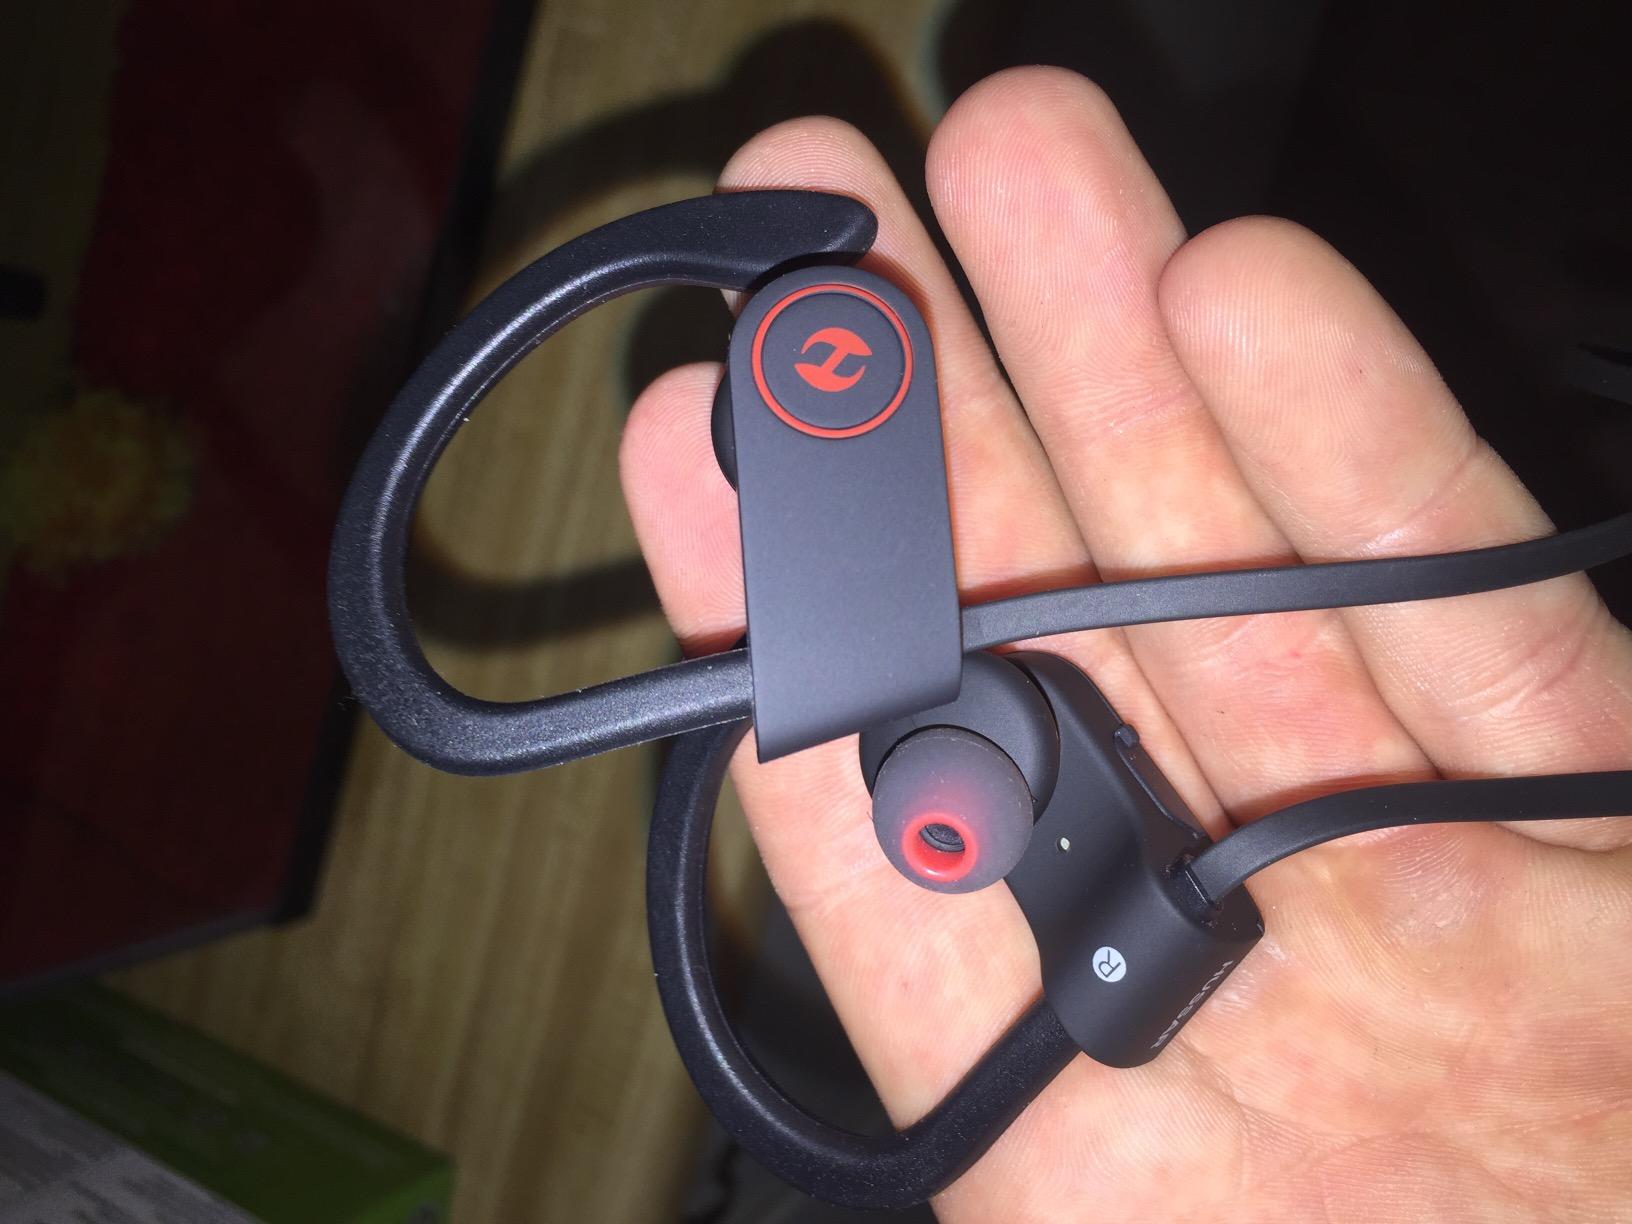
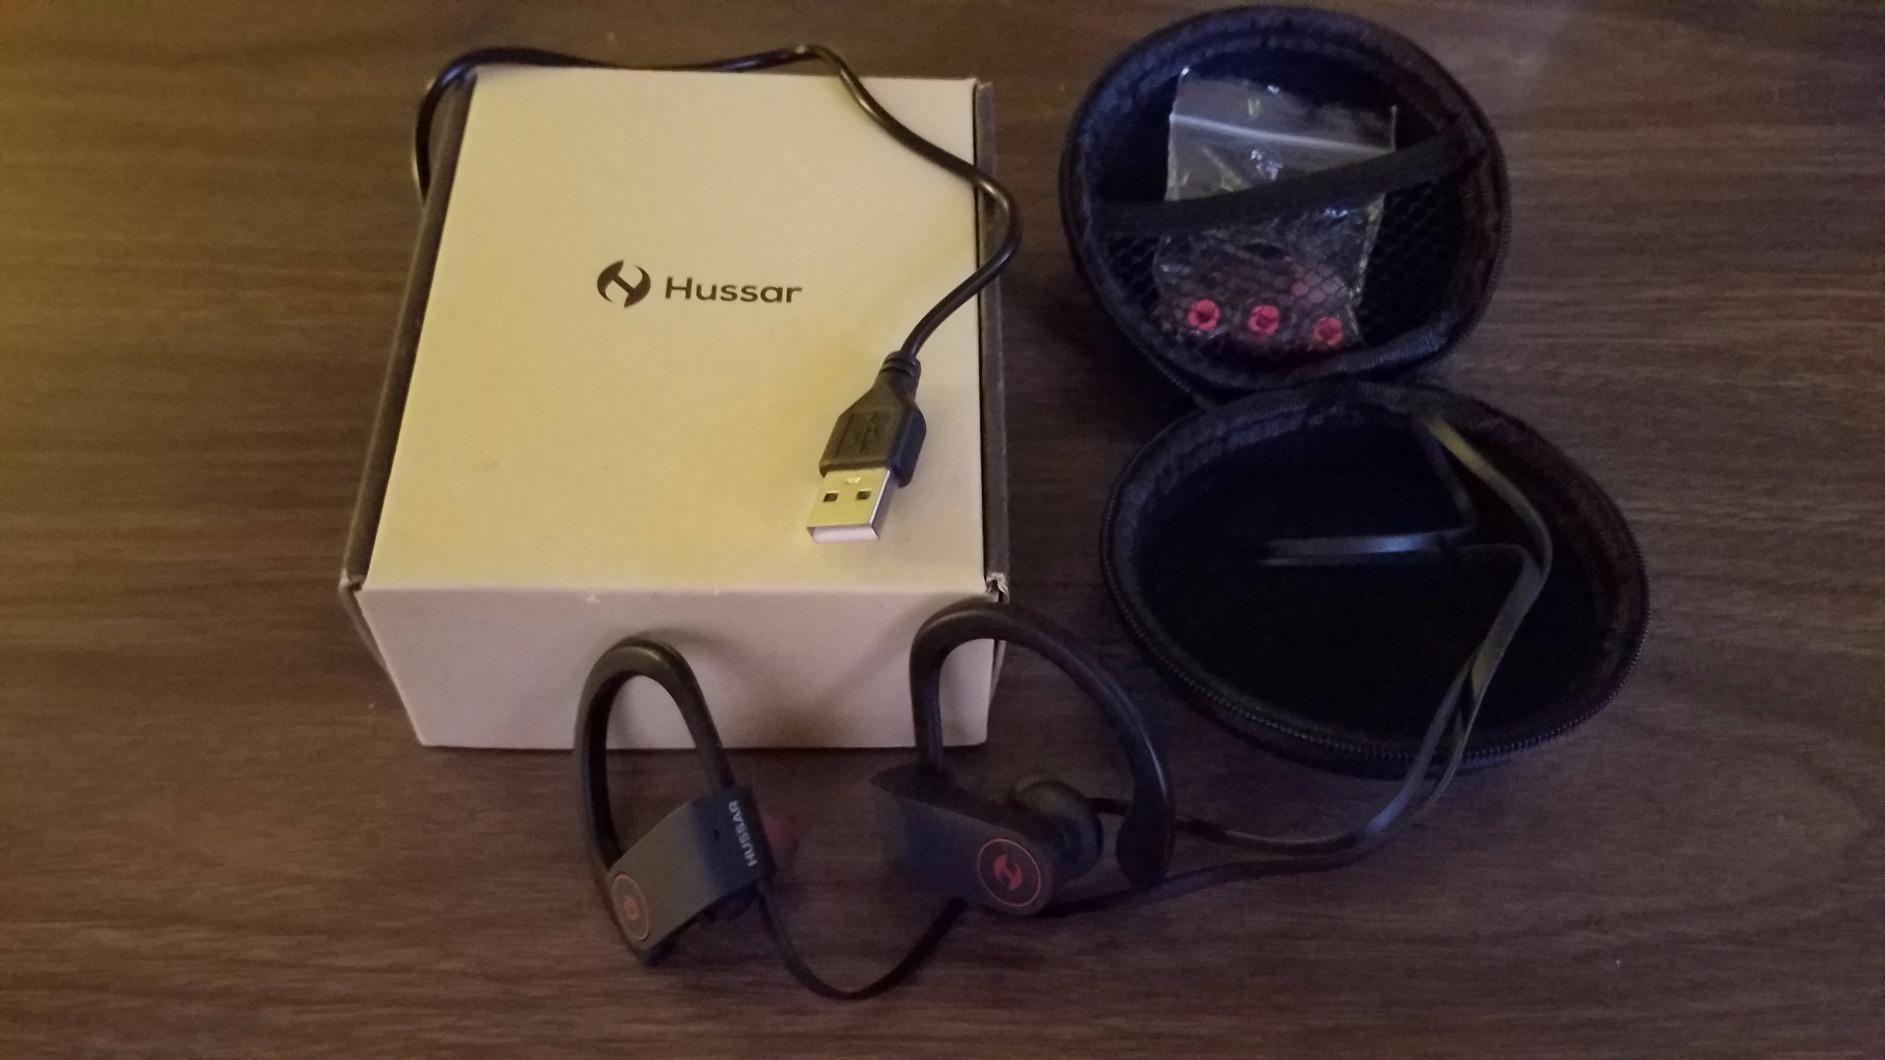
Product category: headphones
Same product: yes